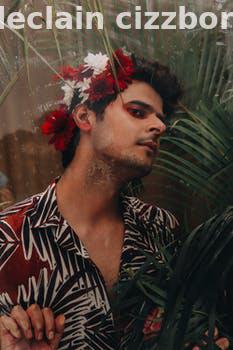
Label: Watermark